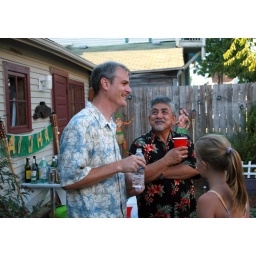
It isn't water that's in the red cup.